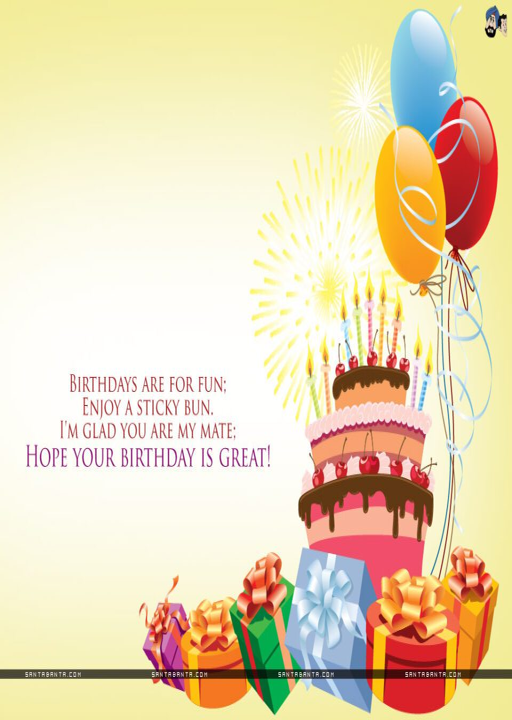
birthday are for fun ; enjoy a sticky bun .